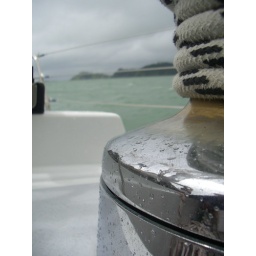
sail boat in bay of islands